Jan Baan

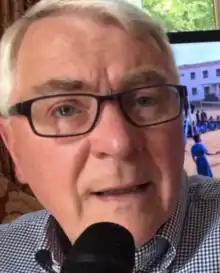
Jan Baan

Jan Baan (Born in Rijssen, 9 March 1946) is a Dutch entrepreneur and venture capitalist, known as the founder of the Baan Company, a software company providing Enterprise Resource Planning (ERP) software. After selling the company, he founded Cordys, a company to provide web-related ERP products.